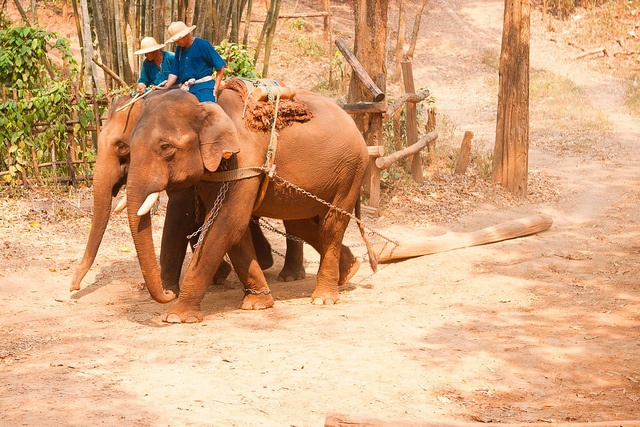
a couple of elephants walking down a path
Two men are riding dusty brown elephants in dirt.
two large brown elephants are pulling a trunk
Two elephants are walking side by side in the dirt.
Two elephants carrying two people and dragging a log.